John V of Portugal

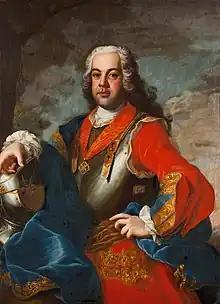
Infante Francisco, Duke of Beja, commanded the Portuguese armada requested by Pope Clement XI.

The highest position in the King's government was that of Secretary of State of Portugal, the equivalent of a modern-day prime minister. This position was always filled by a favourite of John, the most notable one Diogo de Mendonça Corte-Real, whom the King consulted with on every matter, to such a degree that it often appeared that he was the King's only minister. When John became king, he inherited a powerful and large Council of State made up of numerous bishops, nobles, and bureaucrats, which was charged with being the utmost consultory body to the King, as it was during the reign of John's father. However, John's dislike of institutions and consultative bodies led him to cease convening the council formally, leading the prominent politician and diplomat Luís da Cunha to refer to the king as a despot and his government as absolutist. The historian A.R. Disney writes of John that he "was an absolutist by conviction and believed secular power and authority emanated by right solely from the king, to whom all other persons and jurisdictions were completely subordinate."